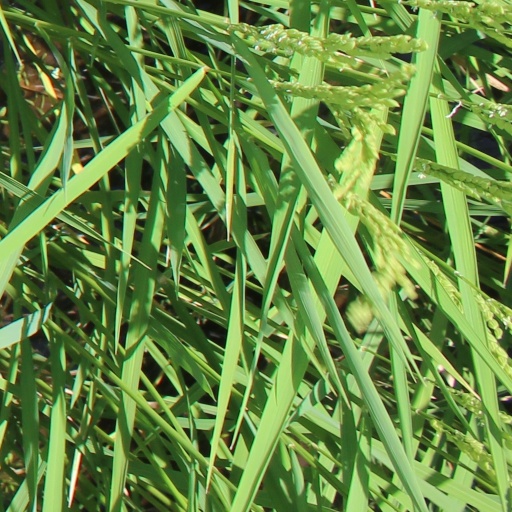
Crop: rice